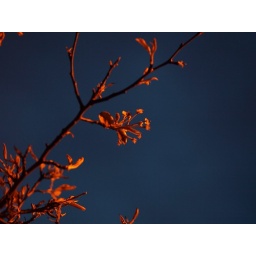
Random plant, taken in street light on my way home one night.